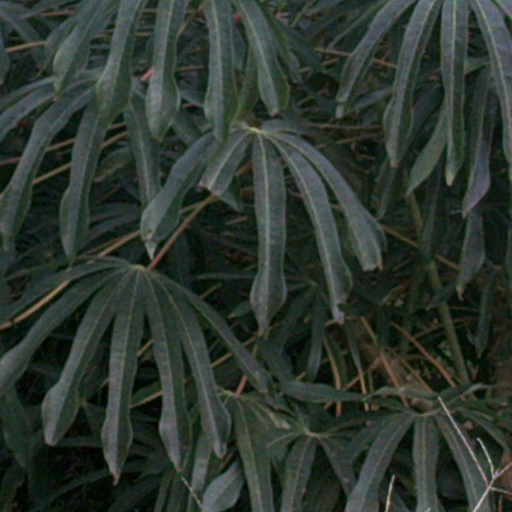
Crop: cassava